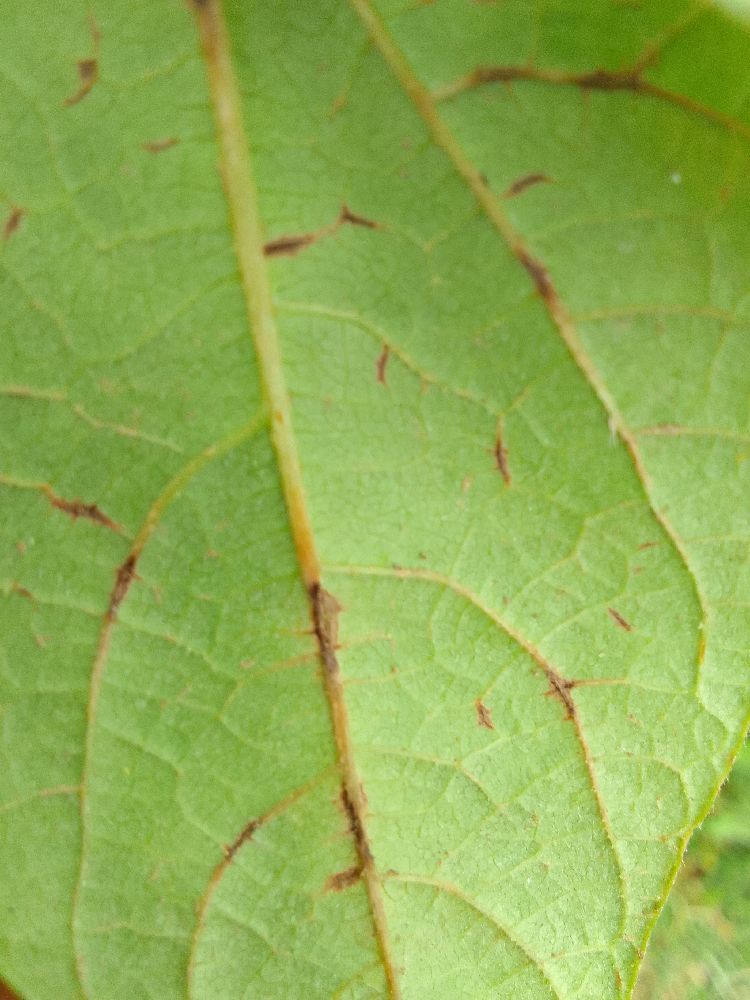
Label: anthracnose